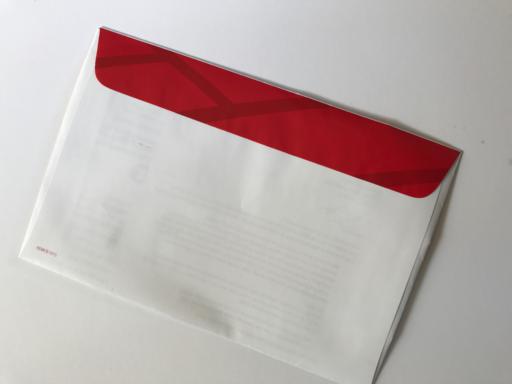
Label: paper